Question: Please indicate a possible affordance area of the brush_with_toothbrush that can be used for holding.
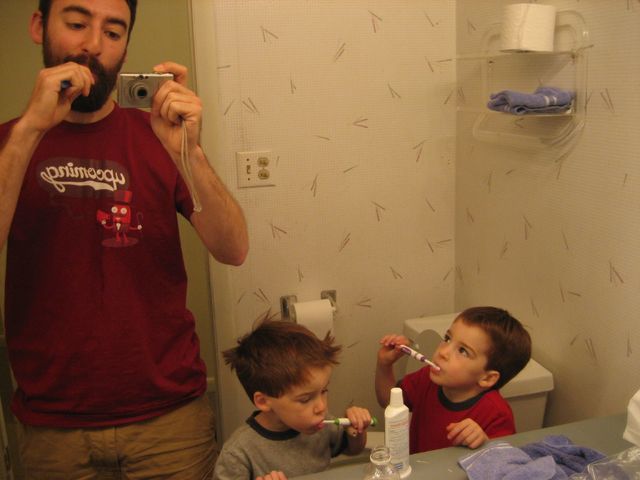
Answer: [316.885, 414.216, 379.192, 426.523]